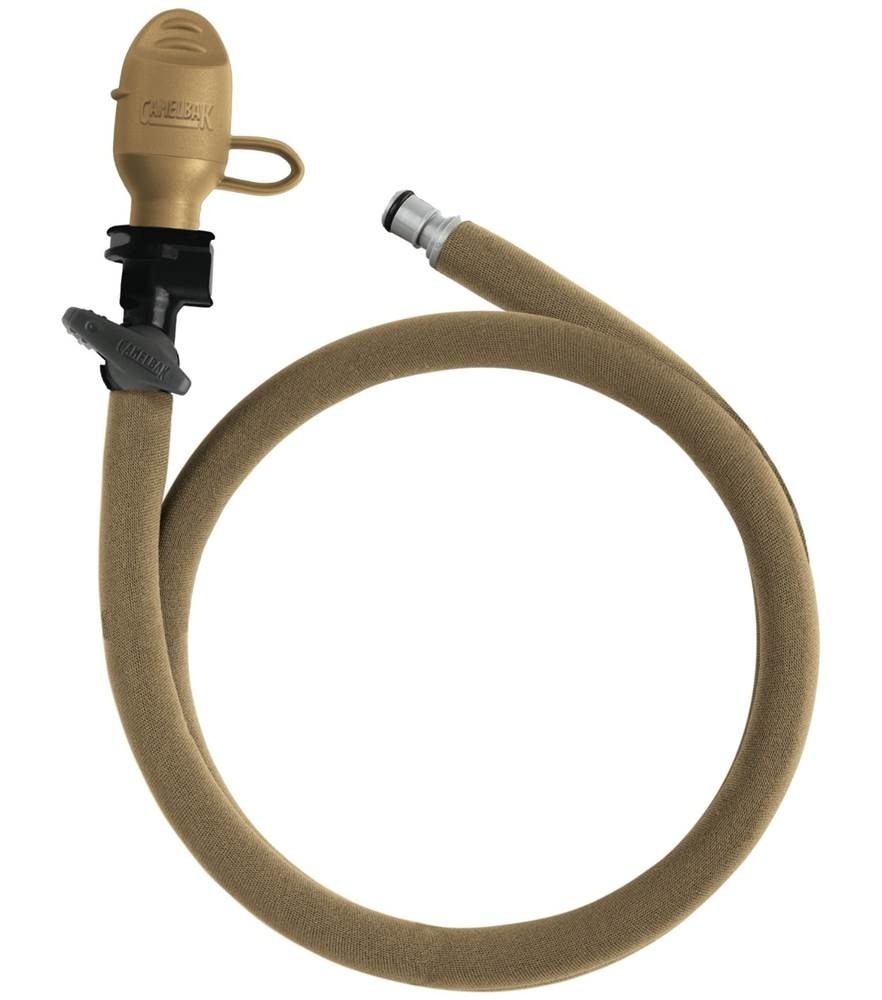
Mil Spec Crux Coyote Replacement Tube by CAMELBAK
Keep cold water flowing with the CamelBak Mil Spec Crux Replacement Tube. The Mil Spec Crux Replacement Tube provides protection against the elements to keep your water cold. Included is a Pure Flow delivery tube with an insulated cover, a QL Hydrolock component and Big Bite Valve and Cover. The tube is BPA/BPS/BPF free and is lined with a Hydroguard antimicrobial agent to limit microbial growth. The CamelBak Mil Spec Crux Replacement Tube is compatible with any CamelBak Quick Link and is ideally suited to the CamelBak Mil Spec Crux Reservoir. Insulated tube will keep water cold Includes handy Big Bite Valave and Cover QL Hydrolock ensures no leaks BPA/BPS/BPF free Lined with Hydroguard antimicrobial agent Compatible with CamelBak Quick Link System
Brand: Camelbak
Category: Sporting Goods > Outdoor Recreation > Hydration System Accessories > Drink Tube Kits